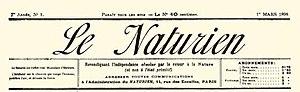
Le Naturien est un périodique mensuel libertaire publié en 1898 et «
Émile Gravelle, né le 21 novembre 1855 à Douai et mort en 1920, est un dessinateur, peintre, journaliste et militant anarchiste individualiste français. Il est, dans les années 1890, l’un des fondateurs du courant libertaire naturianiste.
Le Naturien est un périodique mensuel libertaire publié en 1898 et « revendiquant l'indépendance absolue par le retour à la Nature ».
La rue des Écouffes est une voie, ancienne, du 4ᵉ arrondissement de Paris.
Henri Zisly, né le 2 novembre 1872 à Paris, est un écrivain et anarchiste individualiste adepte des milieux libres.